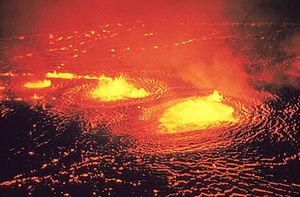
Le Kīlauea ou Kilauea est un volcan des États-Unis situé à Hawaï, dans le Sud-Est de l'archipel et de l'île du même nom. Ce volcan bouclier qui s'est construit au pied du Mauna Loa voisin culmine à 1 246,2 mètres d'altitude, ce qui en fait l'un des plus imposants du monde si on tient compte de l'empilement total de ses coulées de lave. De son sommet couronné par une caldeira de cinq kilomètres de longueur s'égrènent dans deux directions de nombreux cratères, cônes et fissures volcaniques sur plusieurs dizaines de kilomètres de longueur. L'une de ces bouches éruptives, le Puʻu ʻŌʻō, est en éruption continue depuis le 3 janvier 1983 ce qui fait du Kīlauea l'un des volcans les plus actifs au monde en prenant en compte les 52 éruptions qu'il a connues pour le seul XXᵉ siècle. Ces éruptions qui ont défini le type éruptif hawaïen sont marquées par une lave d'une grande fluidité issue du point chaud d'Hawaï et qui a donné naissance aux autres volcans de l'archipel. Basaltique, très peu visqueuse et avec une faible teneur en silice ce qui permet son dégazage sans explosions, la lave émise par le Kīlauea forme généralement des fontaines, des lacs et des coulées de lave.
Un lac de lave est une masse de lave, généralement basaltique, maintenue fluide par sa température élevée et le brassage provoqué par la remontée continue de gaz volcaniques, et située dans le cratère d'un volcan.